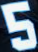
Number: 5